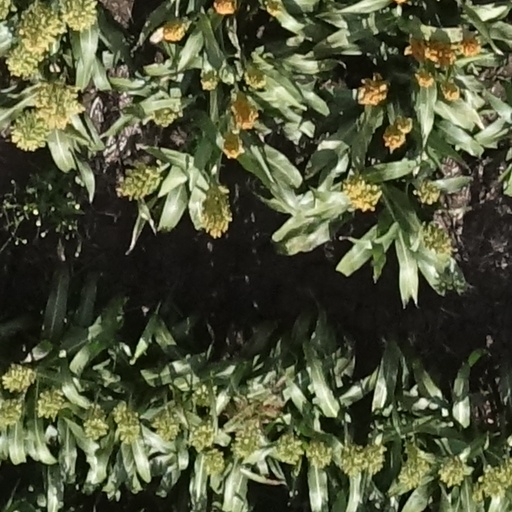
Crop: sorghum